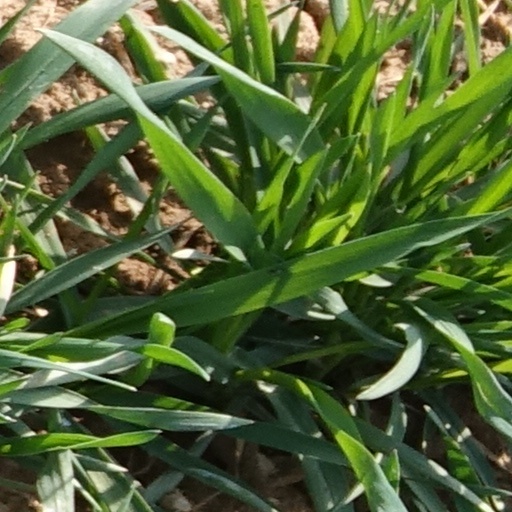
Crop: wheat